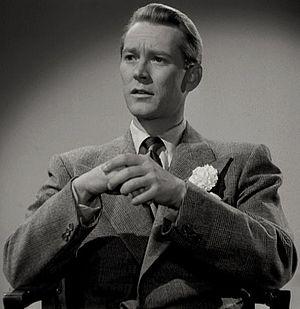
Jess Barker est un acteur américain, né le 4 juin 1912 à Greenville, mort le 8 août 2000 à Los Angeles — Quartier de North Hollywood.